Bappa Rawal

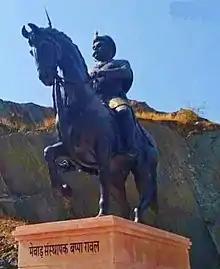
Statue of Bappa Rawal at Mewar

Bappa Rawal (c. 8th century) was a king of the Mewar kingdom in Rajasthan, India. The chronicles consider him to be the founder of the Guhila Rajput dynasty. He is credited with repelling the Arab invasion of India. He is identified as the ruler of the Guhila dynasty, and called by the names Kalabhoja, Shiladitya, and Khumana.